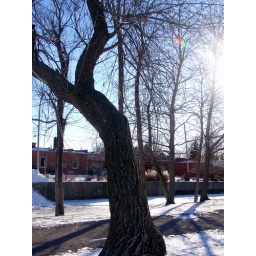
I was sitting in the tree when I took this one.